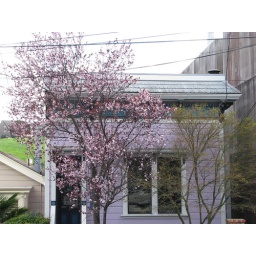
The color combination of this tree in front of this house was lovely.